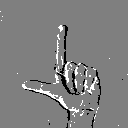
ASL letter: l